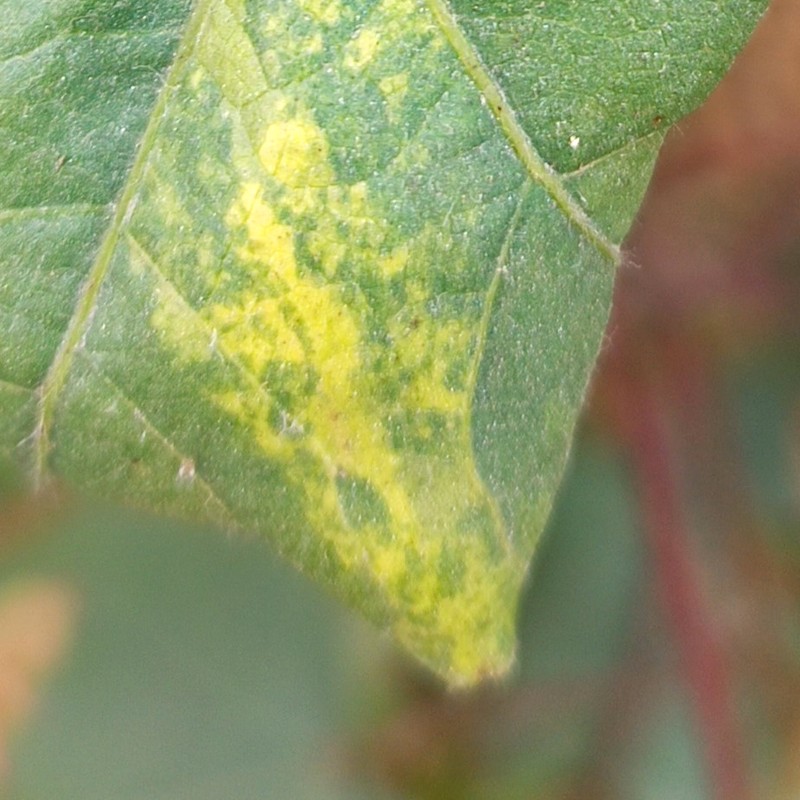
Label: Leaf Variegation